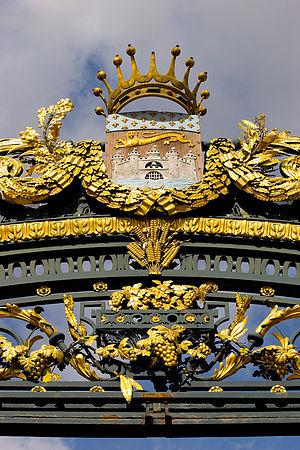
Bordeaux est une commune du Sud-Ouest de la France.